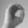
ASL letter: O